Netherlands–Russia relations

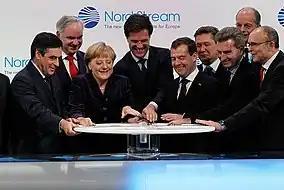
Nord Stream 1 opening ceremony on 8 November 2011 with Russian President Dmitry Medvedev and Dutch Prime Minister Mark Rutte

Dutch Grenadiers of the Imperial Guard and other Dutch units took part in the French invasion of Russia in 1812.